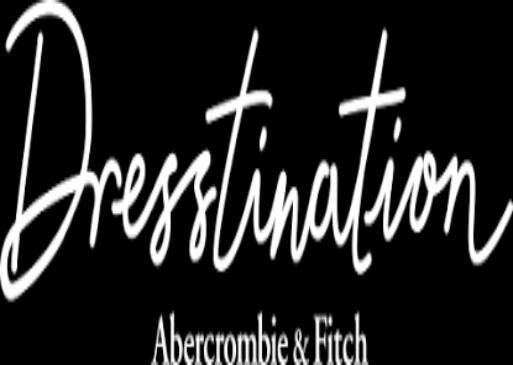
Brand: Abercrombie & Fitch
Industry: Clothes